Tom Stevens (Vermont politician)

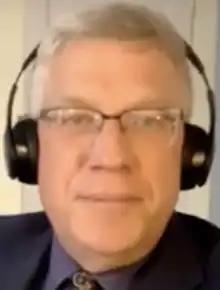
Stevens in 2021

Tom Stevens is an American politician who has served in the Vermont House of Representatives since 2009.